Elisabeth of Valois

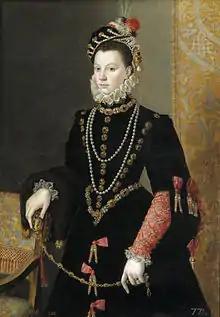
Portrait by Juan Pantoja de la Cruz,

Elisabeth of France, or Elisabeth of Valois (2 April 1546 – 3 October 1568), was Queen of Spain as the third wife of Philip II of Spain. She was the eldest daughter of Henry II of France and Catherine de' Medici.